Edward Joseph Kelly

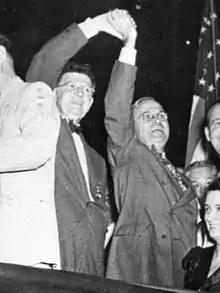
Kelly with Harry S. Truman after Truman was nominated for vice president at the 1944 Democratic National Convention in Chicago

Following the assassination of Mayor Anton Cermak, Kelly was hand-picked by his friend, Patrick Nash, Chairman of the Cook County Democratic Party, to be the Democratic-backed candidate in the City Council's vote on a successor for Cermak. Together, Kelly and Nash built one of the most powerful, and most corrupt, big city political organizations, called the "Kelly-Nash Machine".